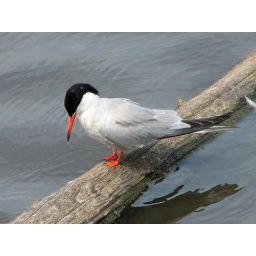
Common Tern at Starrevaart bird lake near Leidschendam in the Netherlands. Check out the cute small feet.